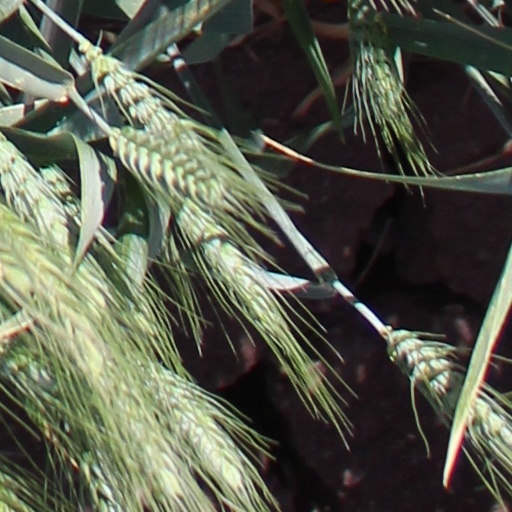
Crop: wheat